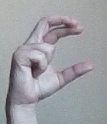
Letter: thal